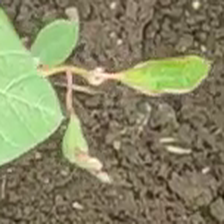
Weed species: Moti_dudhi(Euphorbia_geneculata_L)